Sarah Elizabeth Bierce

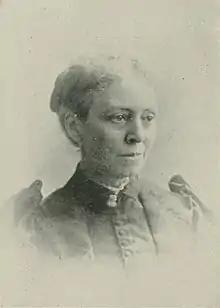
"A Woman of the Century"

Sarah Elizabeth Bierce (1838–1898) was an American journalist and educator who was a charter member of the Woman's Press Club of Cleveland.